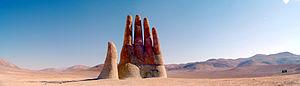
Main du Désert. Sculpture de Mario Irarrázabal.
La Mano del Desierto est une sculpture réalisée par le Chilien Mario Irarrázabal, localisée à 75 km au sud de la ville d'Antofagasta, au bord de la Route 5 et érigée à 1 100 m d'altitude.